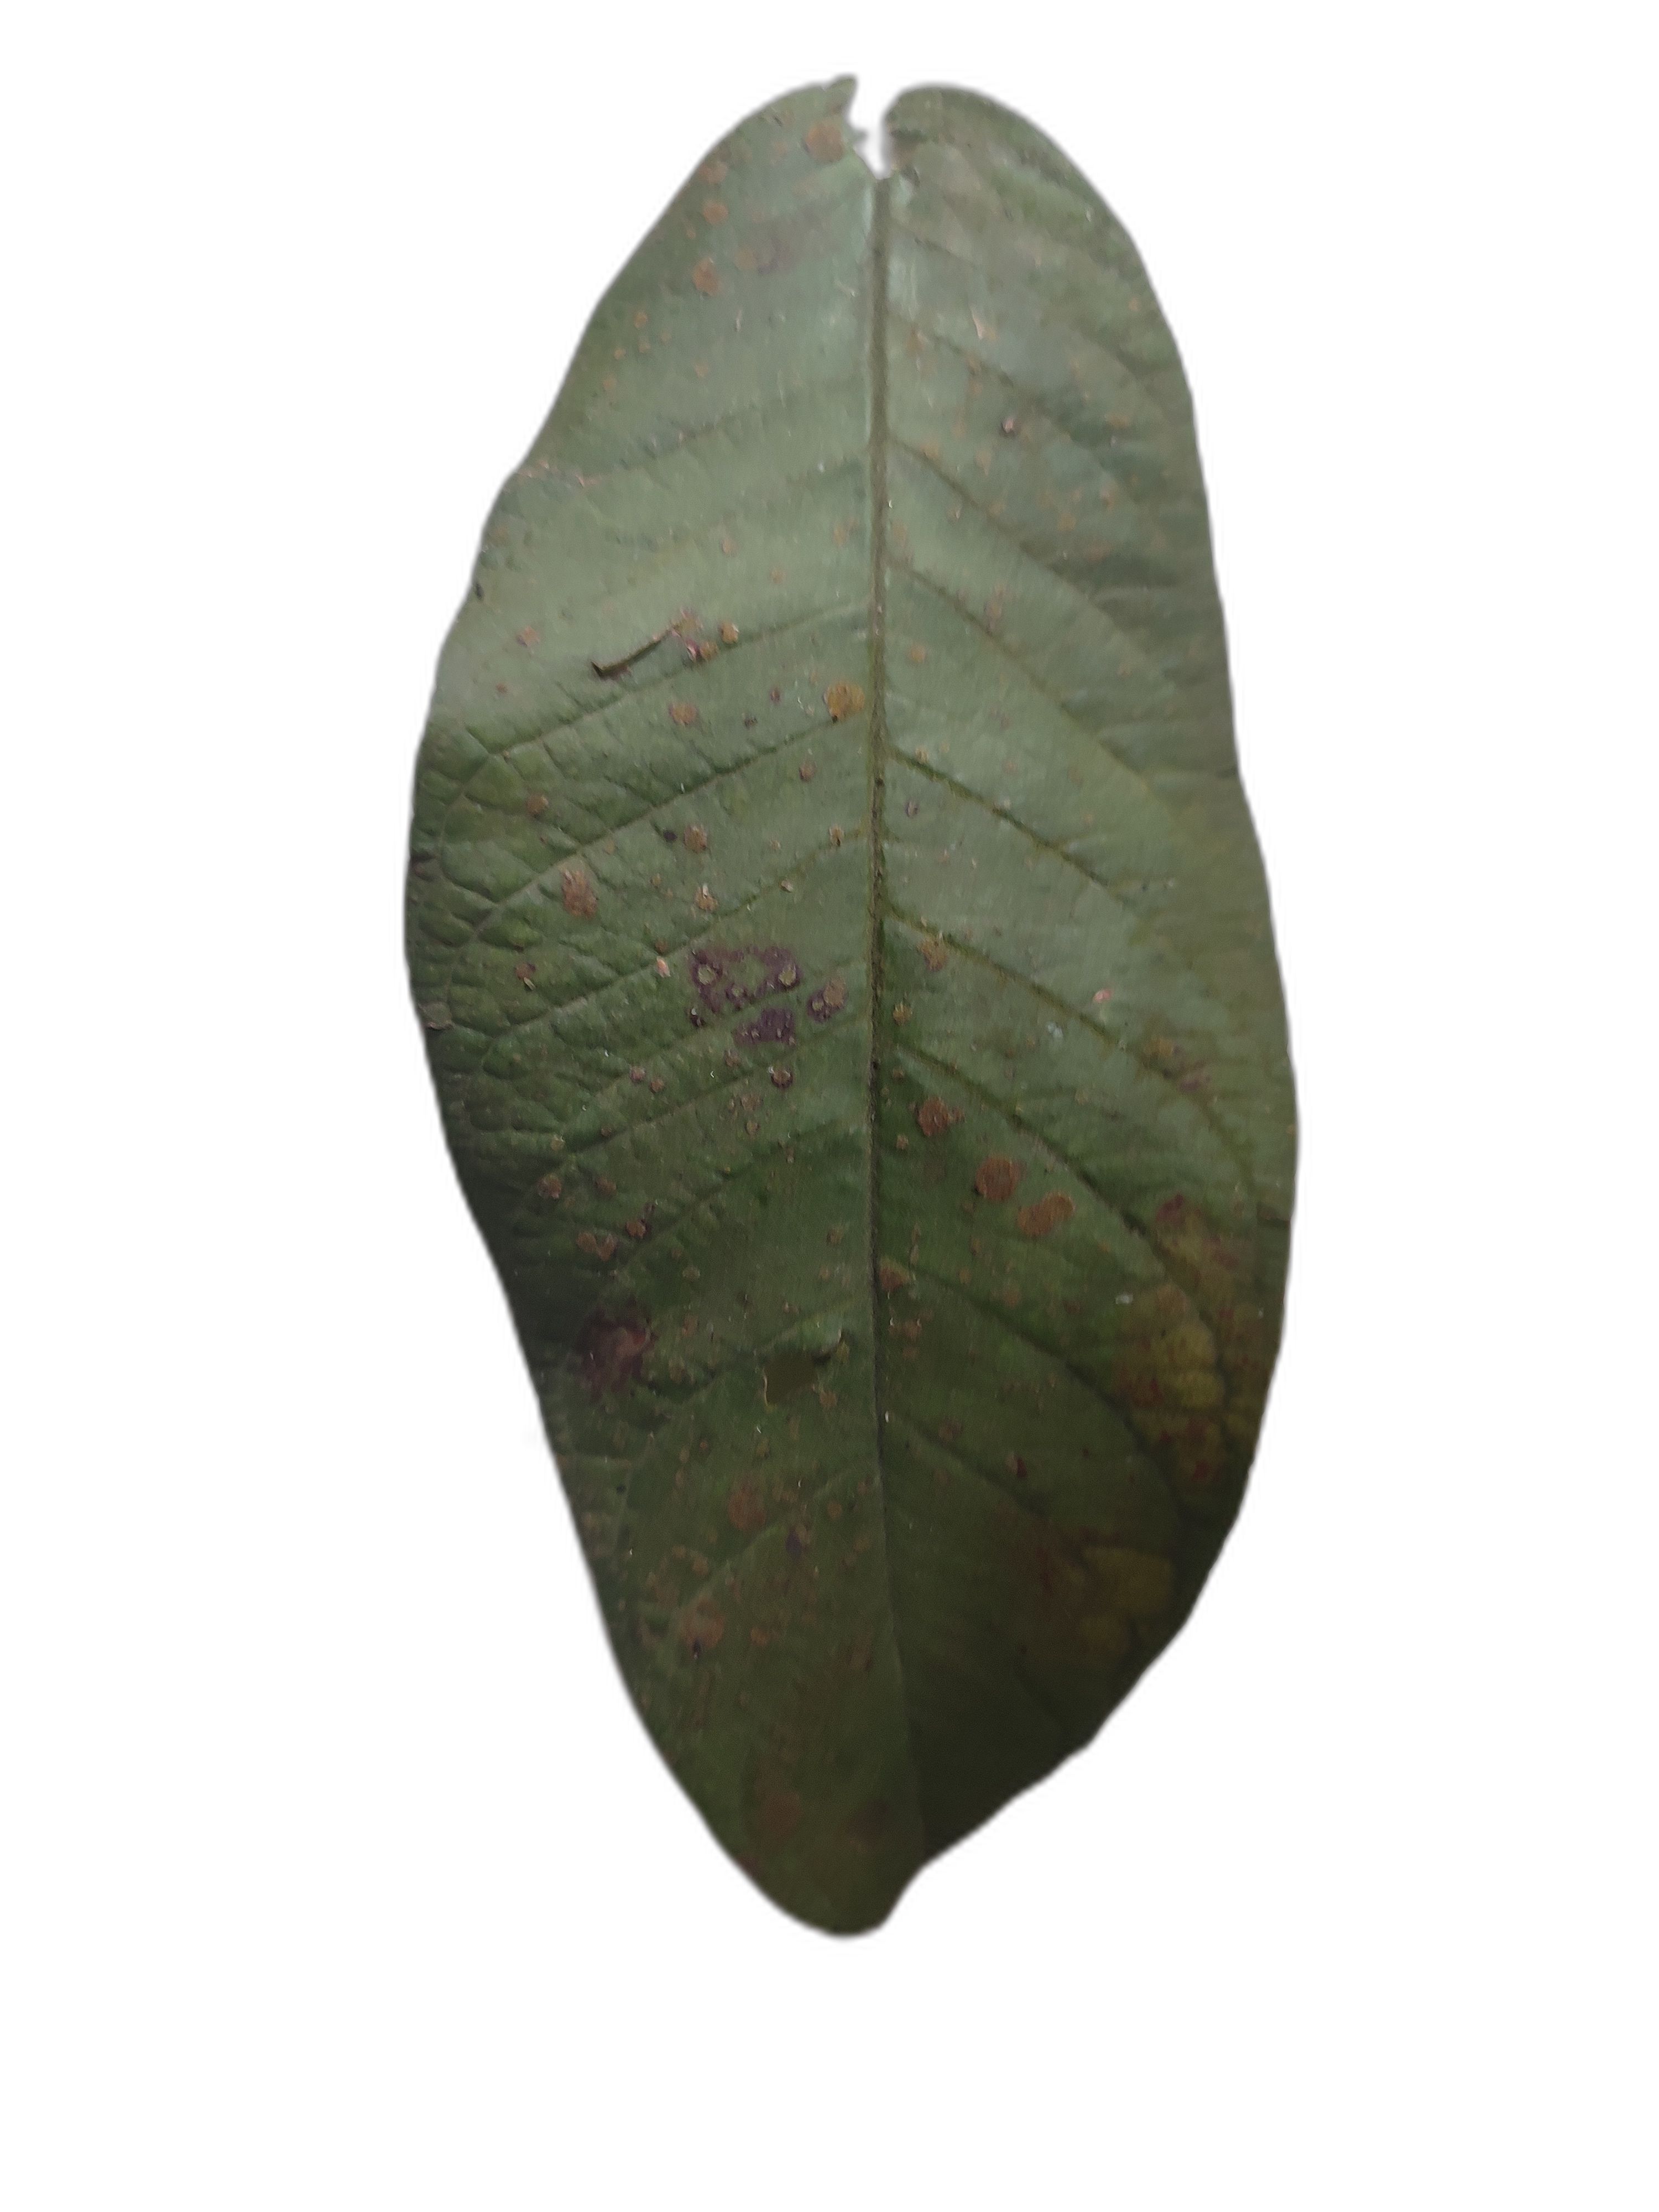
Plant part: leaf
Disease: Anthracnose